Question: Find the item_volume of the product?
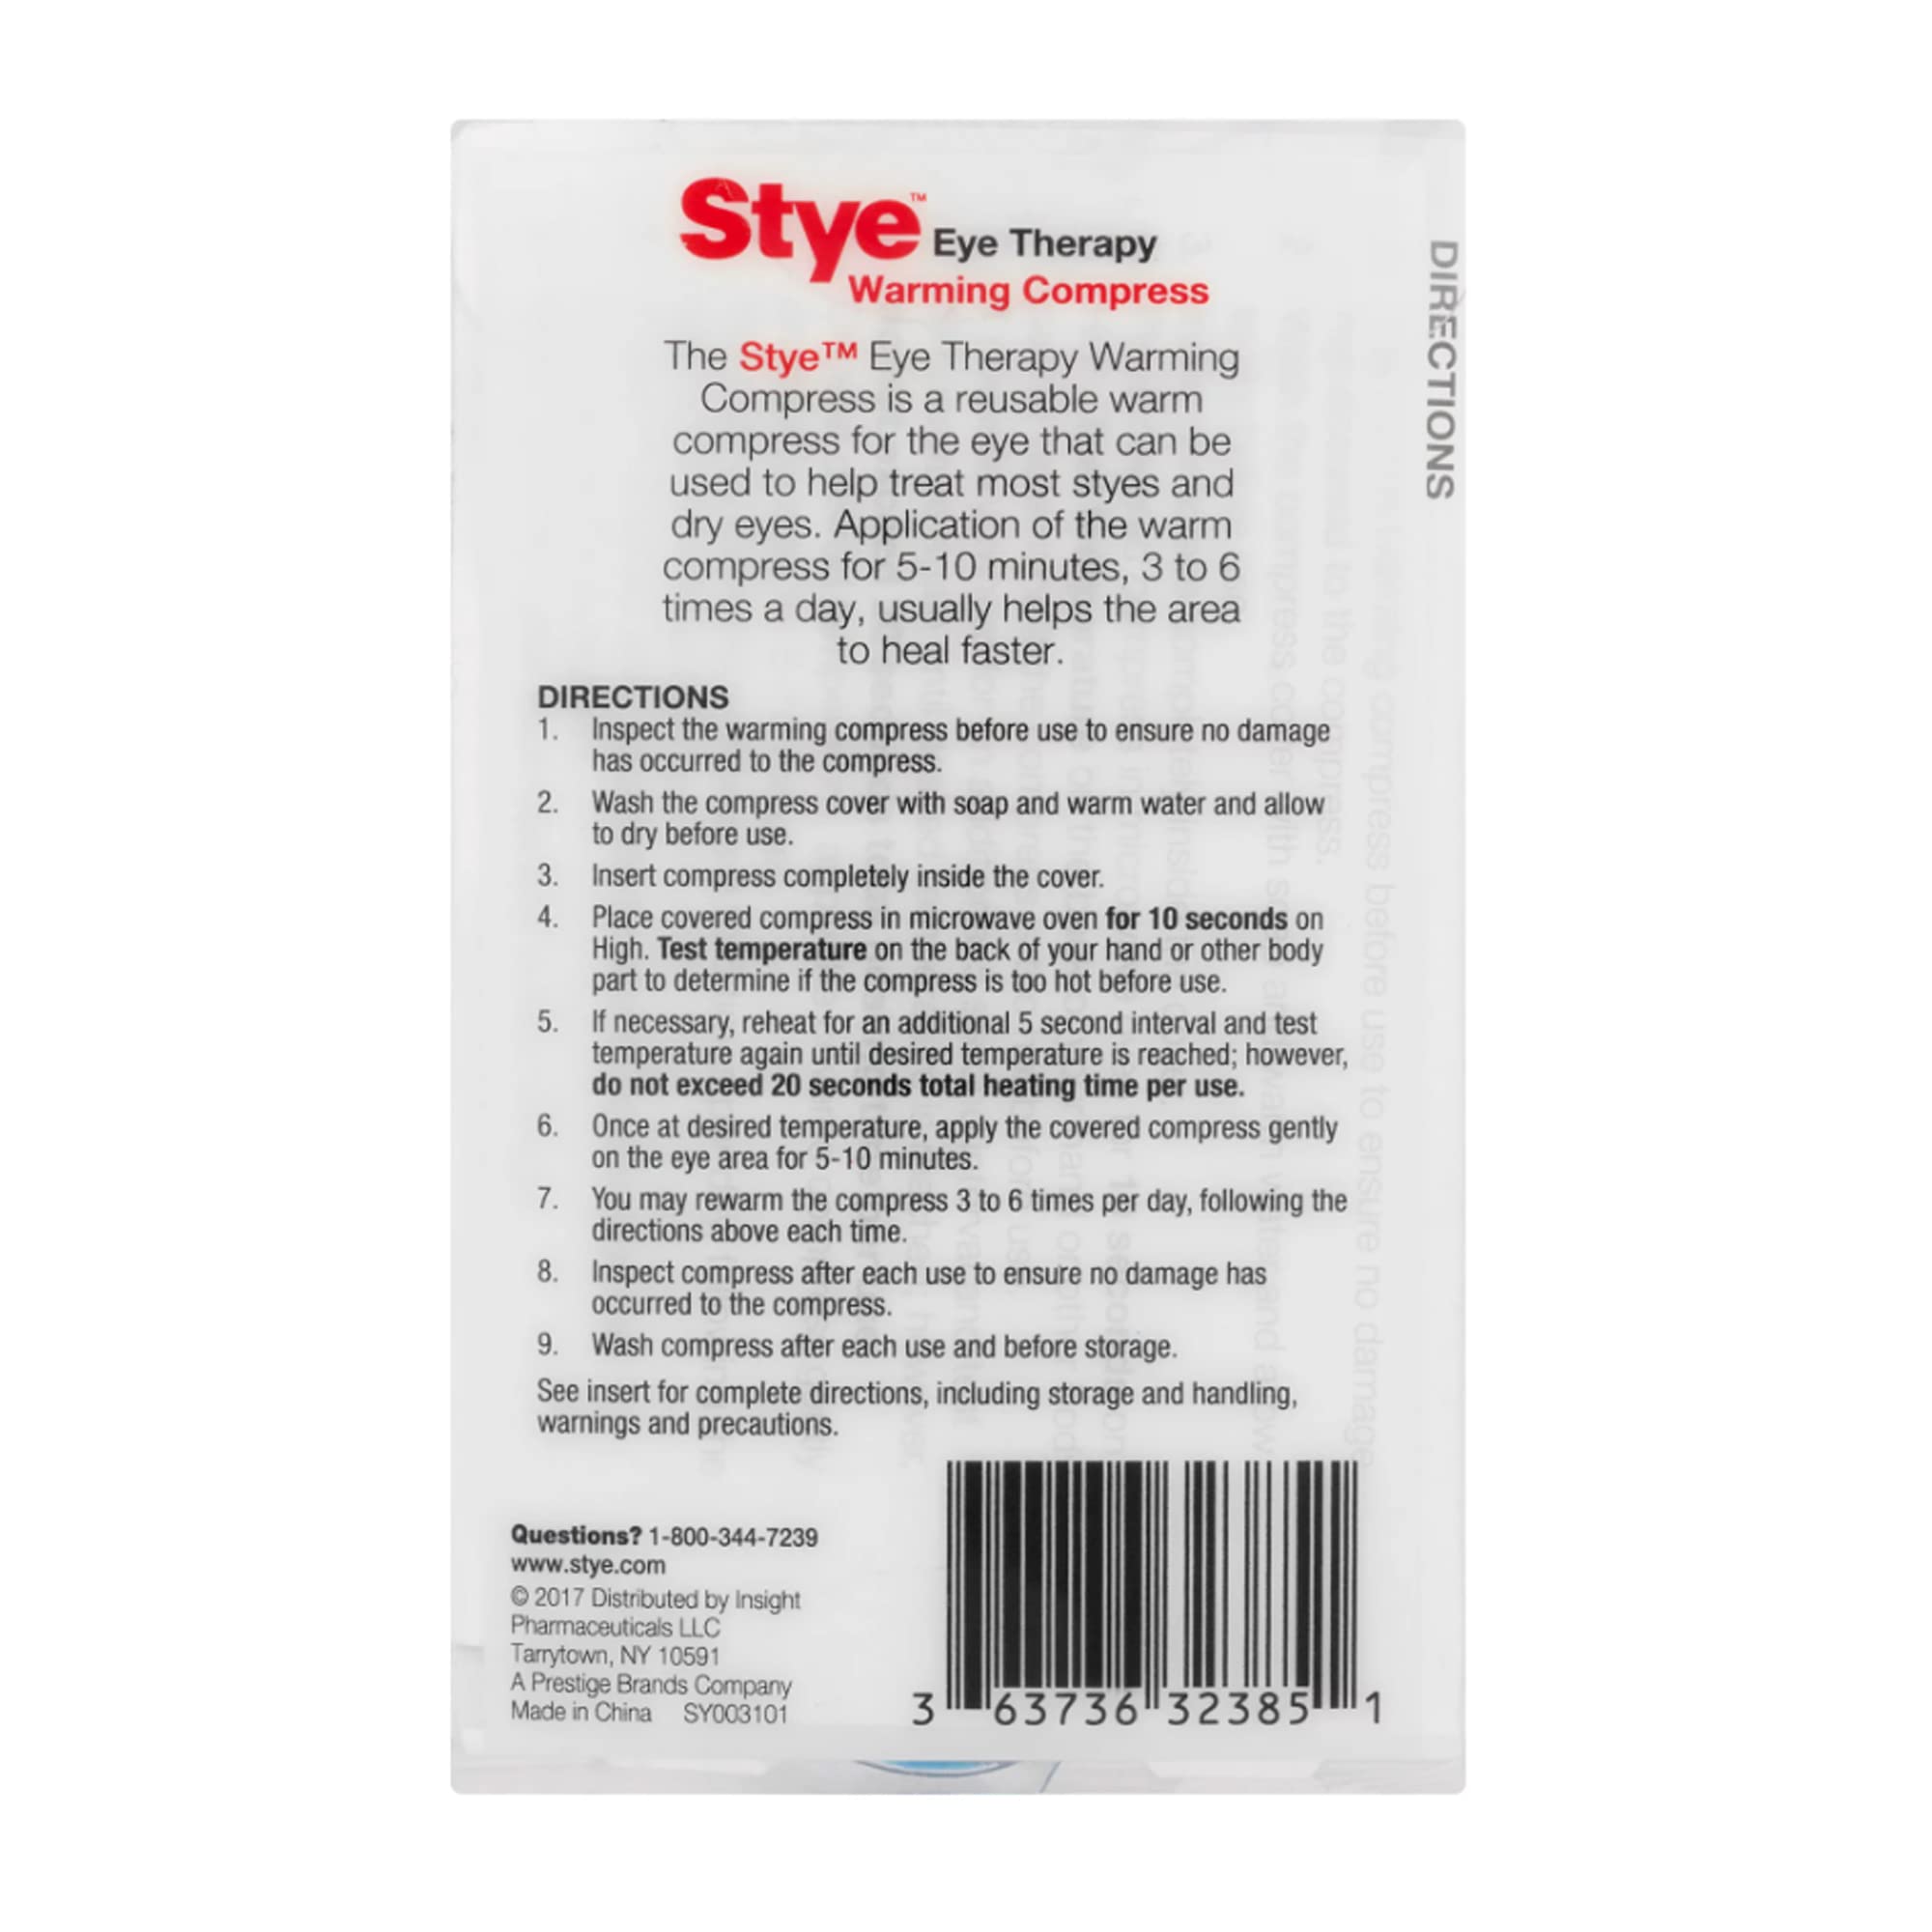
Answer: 6.0 ounce